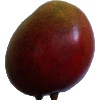
Label: red_mango